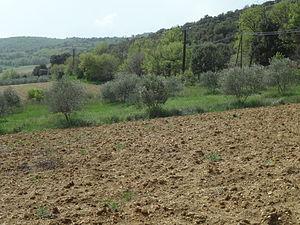
Le Castellet, ou le Castellet-d'Oraison, est une commune française située dans le département des Alpes-de-Haute-Provence, en région Provence-Alpes-Côte d'Azur.